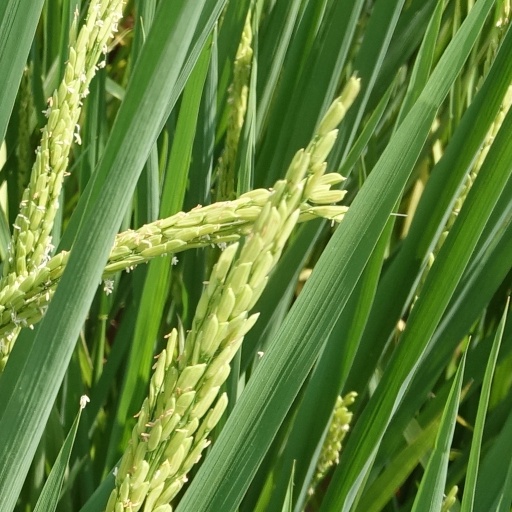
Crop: rice